John Warren (mining engineer)

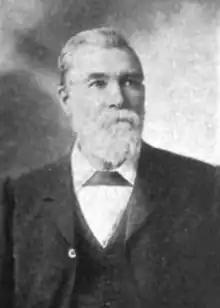
In "The Sketch", 9 May 1900

John Warren (c. 1837 – 31 October 1910), frequently styled "Captain Warren" or "Captain Jack" after the traditional (esp. Cornish) mining practice, was a mining engineer and mine manager in Australia.